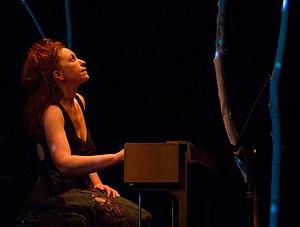
Christine Ott est une musicienne française, compositeur et arrangeur, d'origine alsacienne, à la fois pianiste et spécialiste des ondes Martenot.